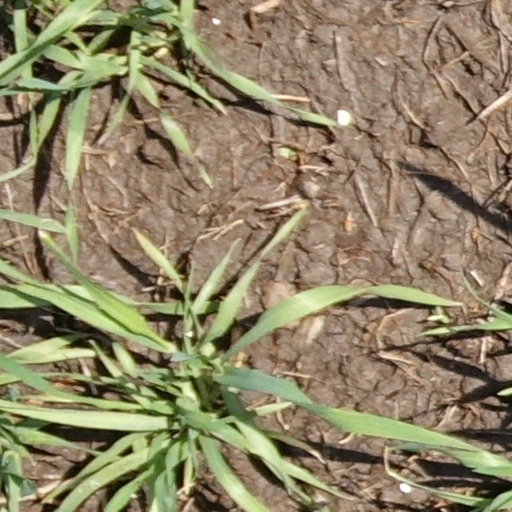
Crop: wheat